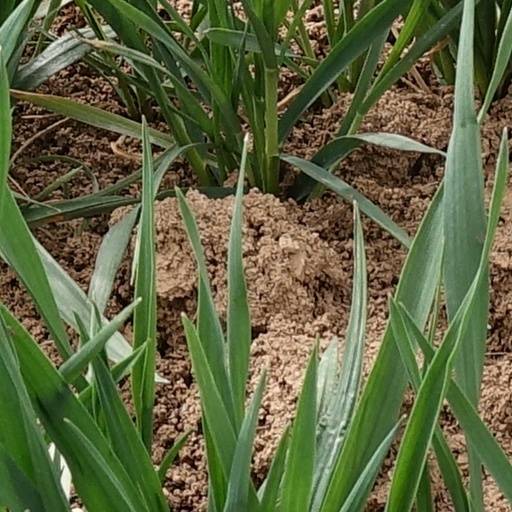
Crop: wheat